The Totem

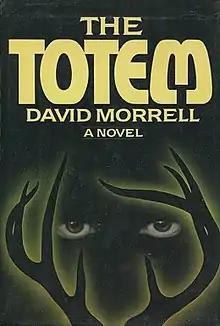
First edition (publ. M. Evans and Company)

The Totem is a horror novel by David Morrell, first published in 1979. It was Morrell's fifth published book, preceded by three novels and one work of non-fiction. It was the author's first foray into horror, a genre that he would not revisit until "Creepers" in 2005.